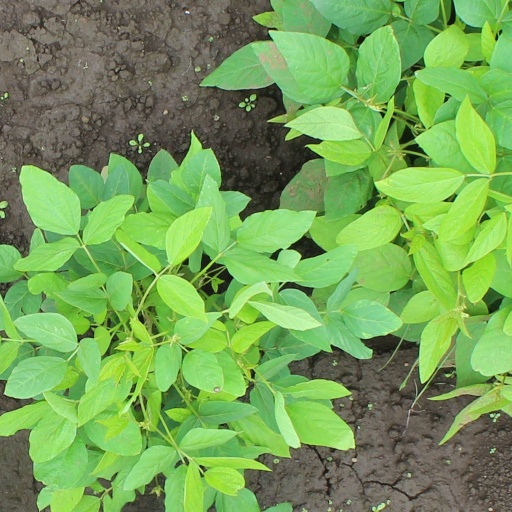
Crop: soybean